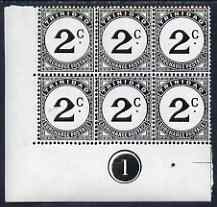
Trinidad & Tobago 1923 Postage Due 2c plate (1) block of 6, unmounted mint, few split perfs SG D26a
Trinidad & Tobago 1923 Postage Due 2c plate (1) block of 6, unmounted mint, few split perfs SG D26a
Brand: AGStamps
Category: Arts & Entertainment > Hobbies & Creative Arts > Collectibles > Postage Stamps > Stamp Sheets